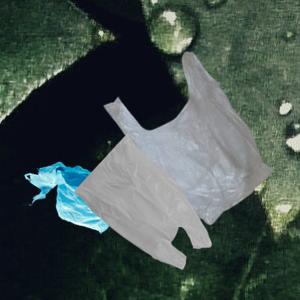
Label: plasticbags